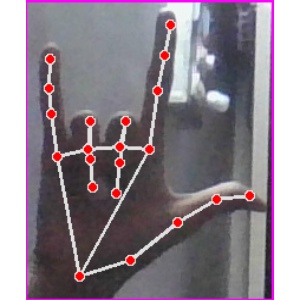
अक्षर: व